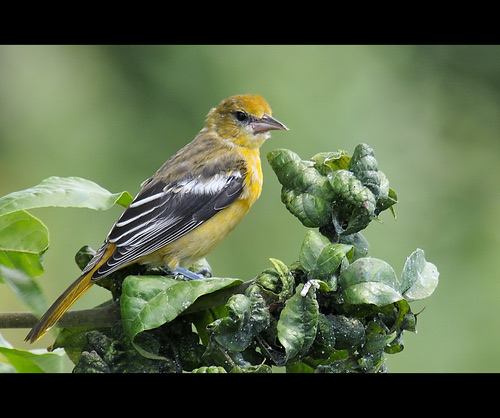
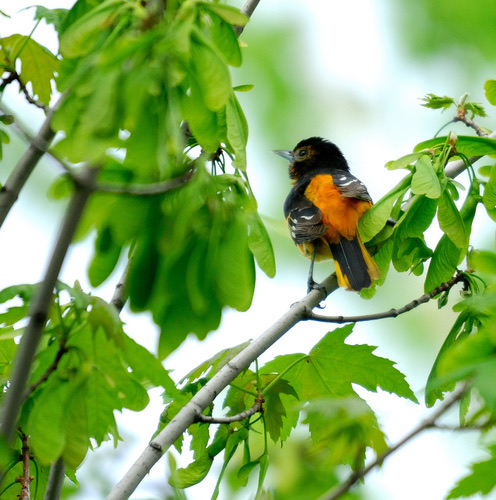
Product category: misc
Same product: yes